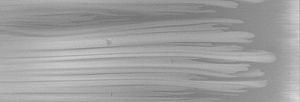
Digitation visqueuse en cellule de Hele-Shaw - glycerol et eau
La digitation visqueuse - dont le déclenchement est appelé instabilité de Saffman-Taylor dans le cas de deux fluides immiscibles - est un phénomène d’instabilité qui se produit à l’interface entre deux fluides de viscosités différentes. Lorsqu’un fluide de viscosité donnée déplace un fluide plus visqueux de viscosité, dans un milieu poreux, le fluide le moins visqueux pénètre le fluide le plus visqueux en formant des sortes de « doigts ».